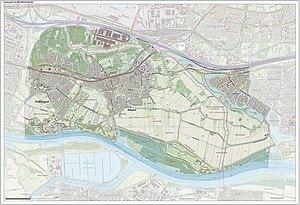
Albrandswaard est une commune néerlandaise située dans la province de Hollande-Méridionale. Elle compte au 1ᵉʳ mai 2014, 25 036 habitants sur une superficie de 23,76 km². La commune est composée des villages de Poortugaal, Rhoon et, depuis 2000, Portland.